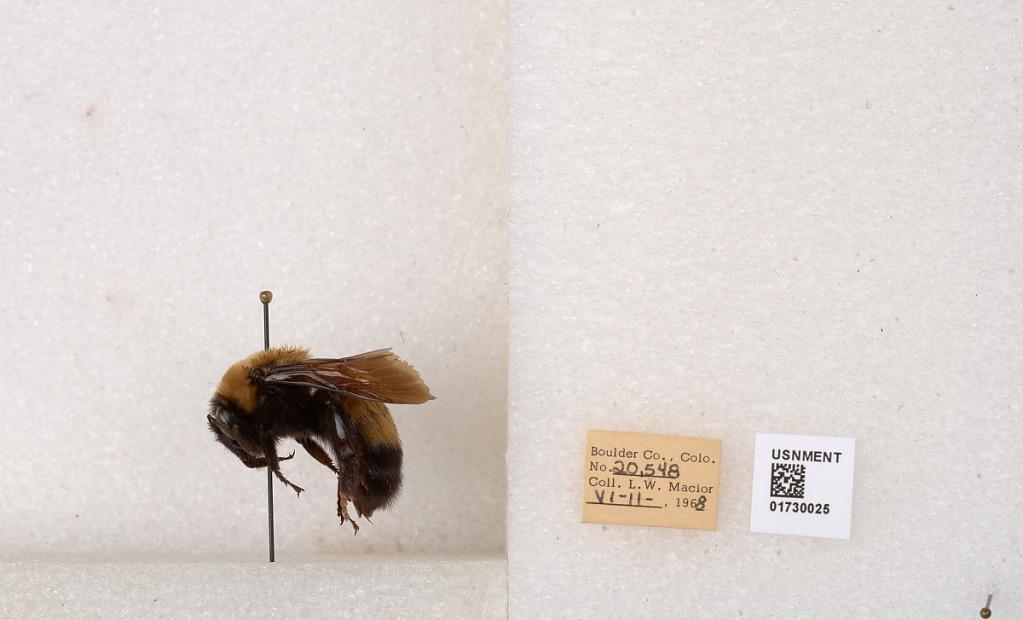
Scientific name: Bombus (Bombus) nevadensis Cresson